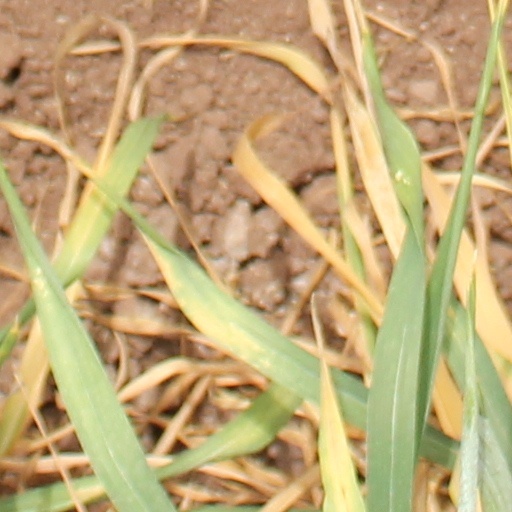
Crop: wheat